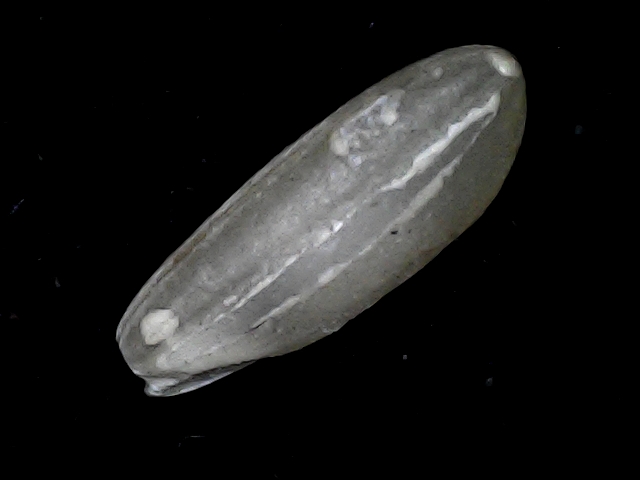
Rice variety: BD91